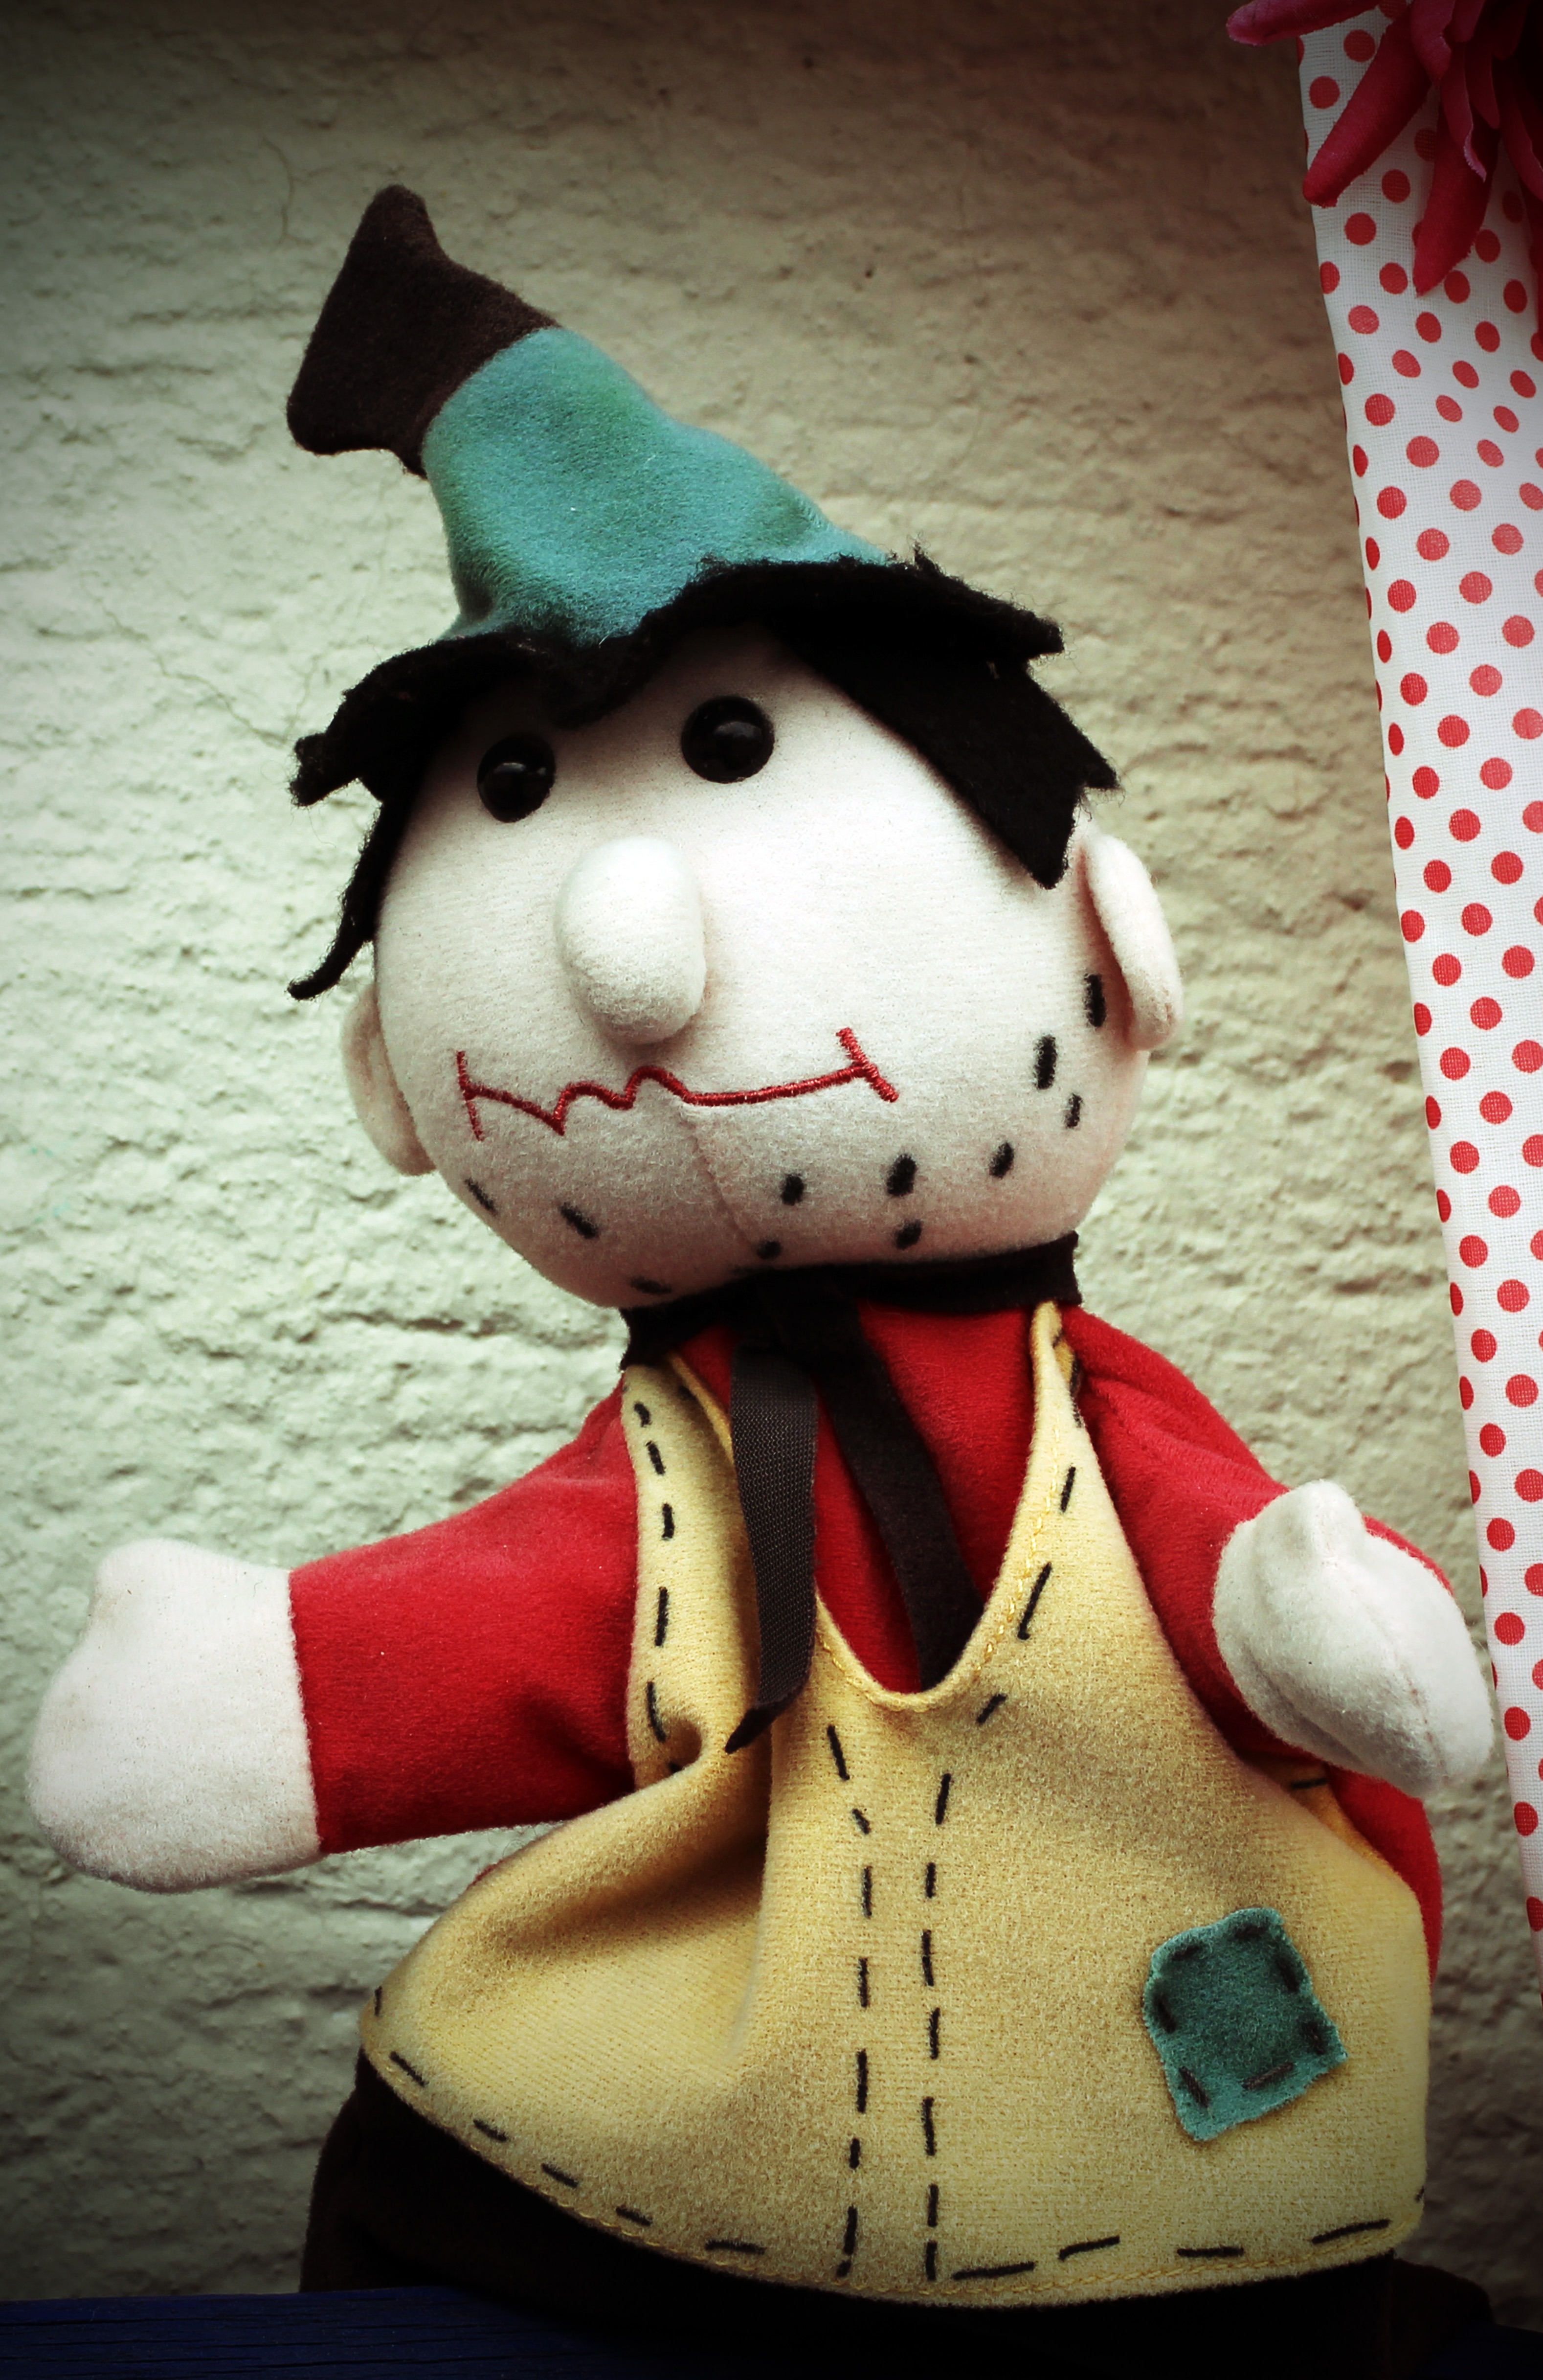
red, color, predator, christmas, toy, textile, doll, art, snowman, plush, sweetness, stuffed toy, puppet theatre, play doll